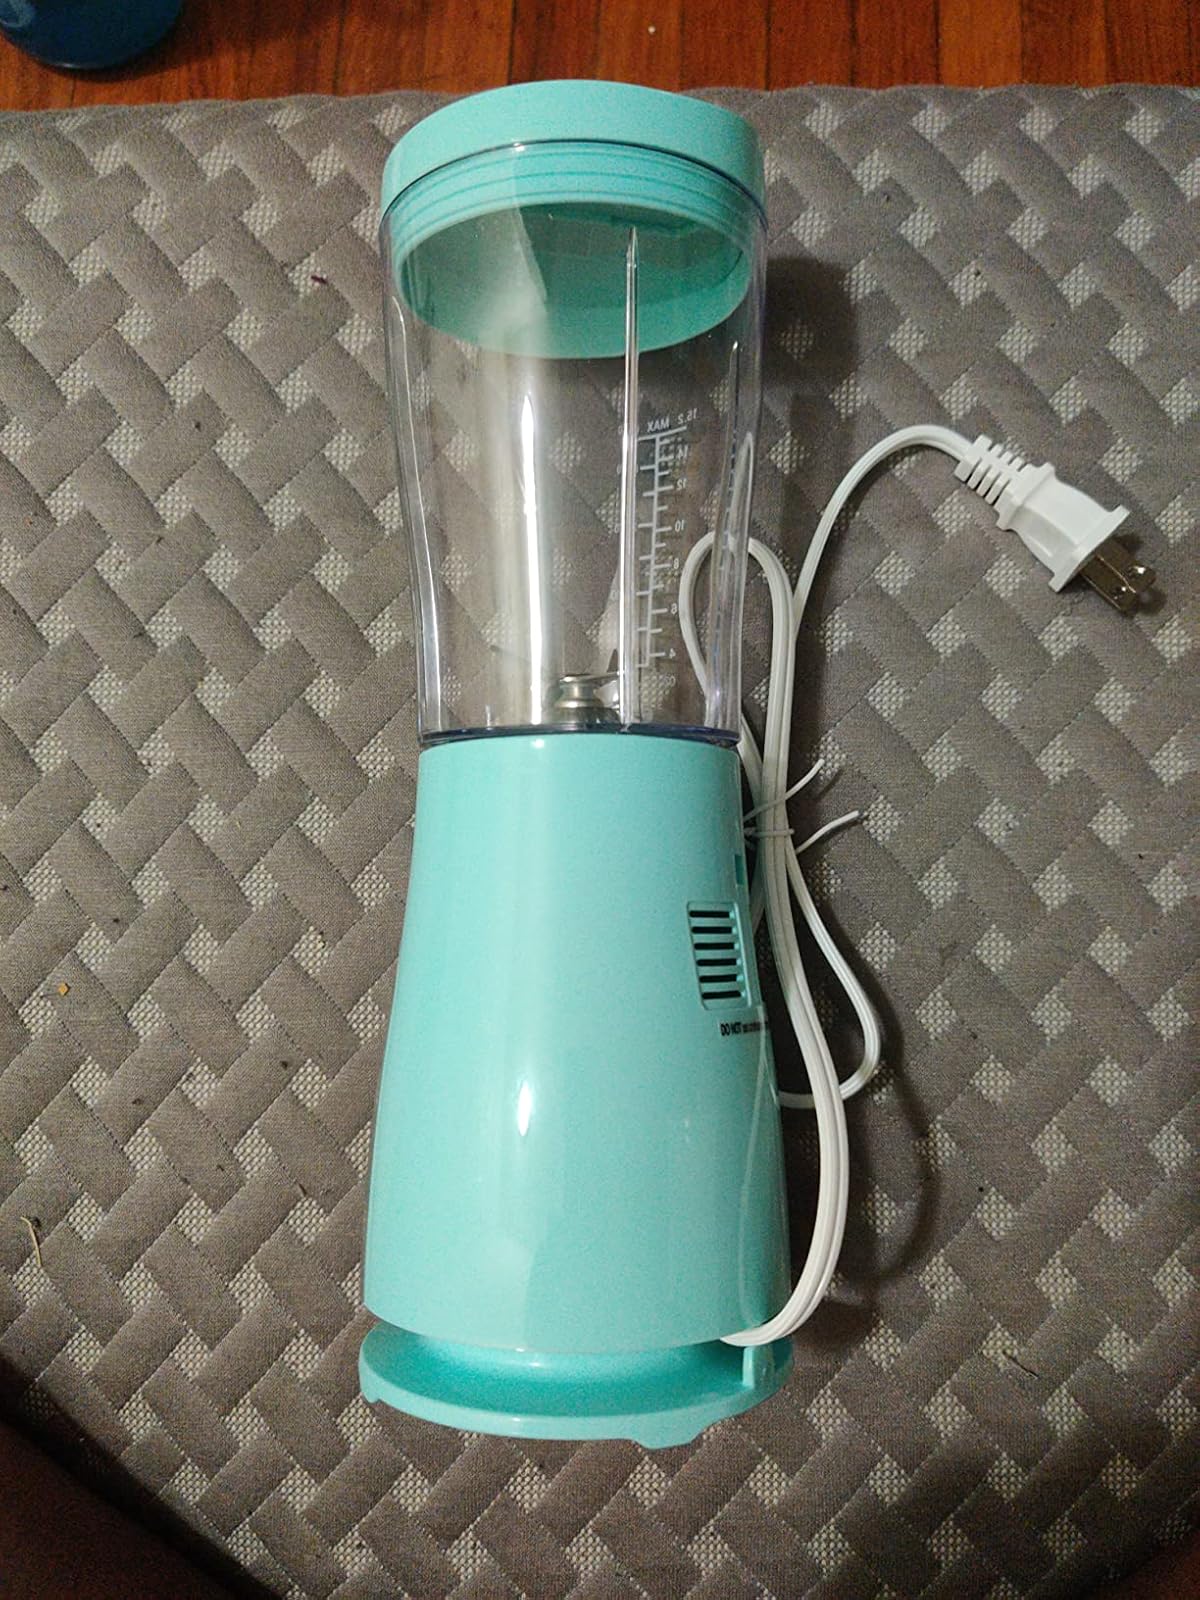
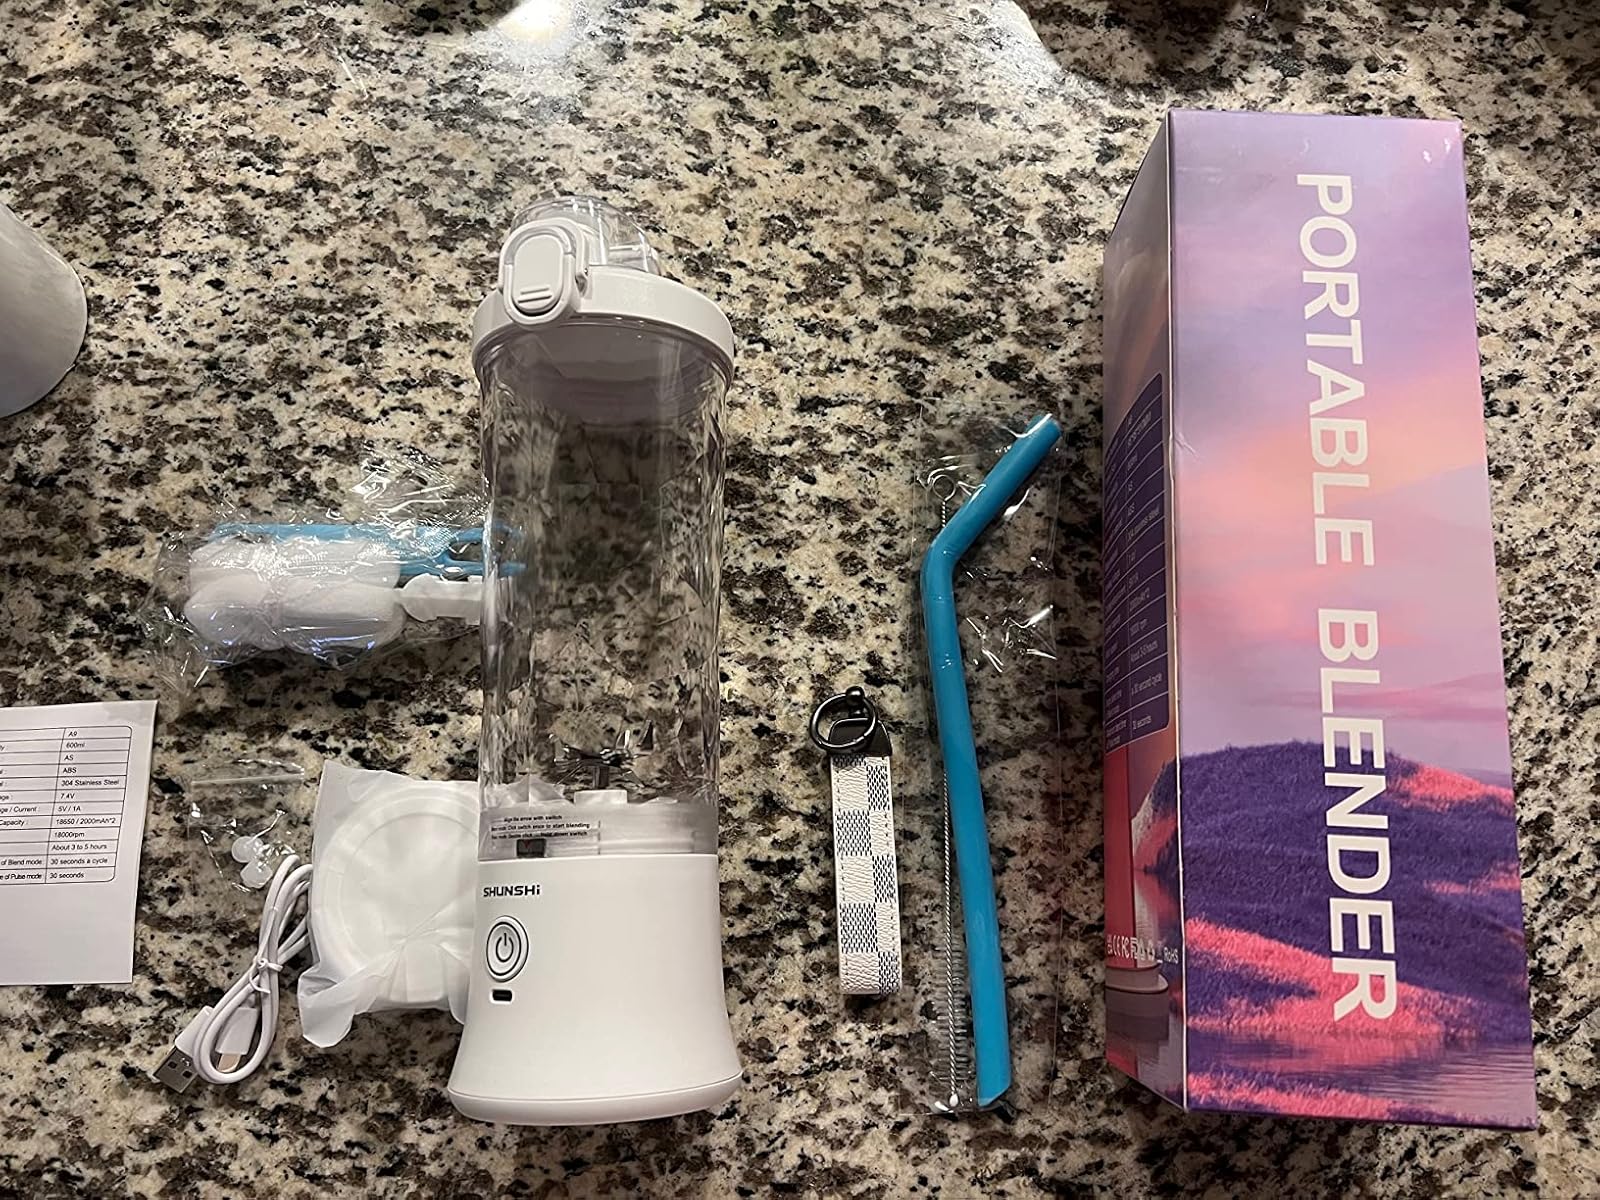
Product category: items_blender
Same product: no